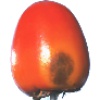
Label: kaki